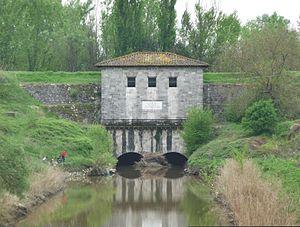
Le Lac de Bientina également connu sous le nom de lac de Sesto était un lac des provinces de Lucques et Pise, en Toscane, en Italie. Le lac de Bientina était le plus grand lac de Toscane avant son assèchement au milieu du XIXᵉ siècle. Il était situé au nord de la ville de Bientina, entre Lucques et Pise, et couvrait une superficie d'environ 36 km2.